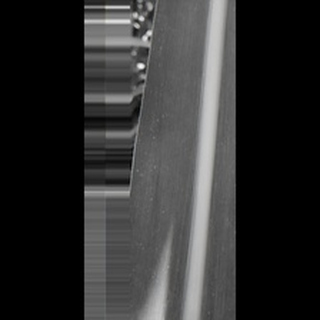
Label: healthy_sugarcane